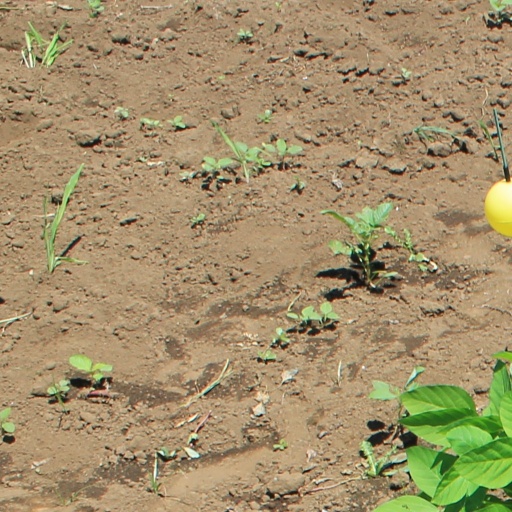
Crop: soybean